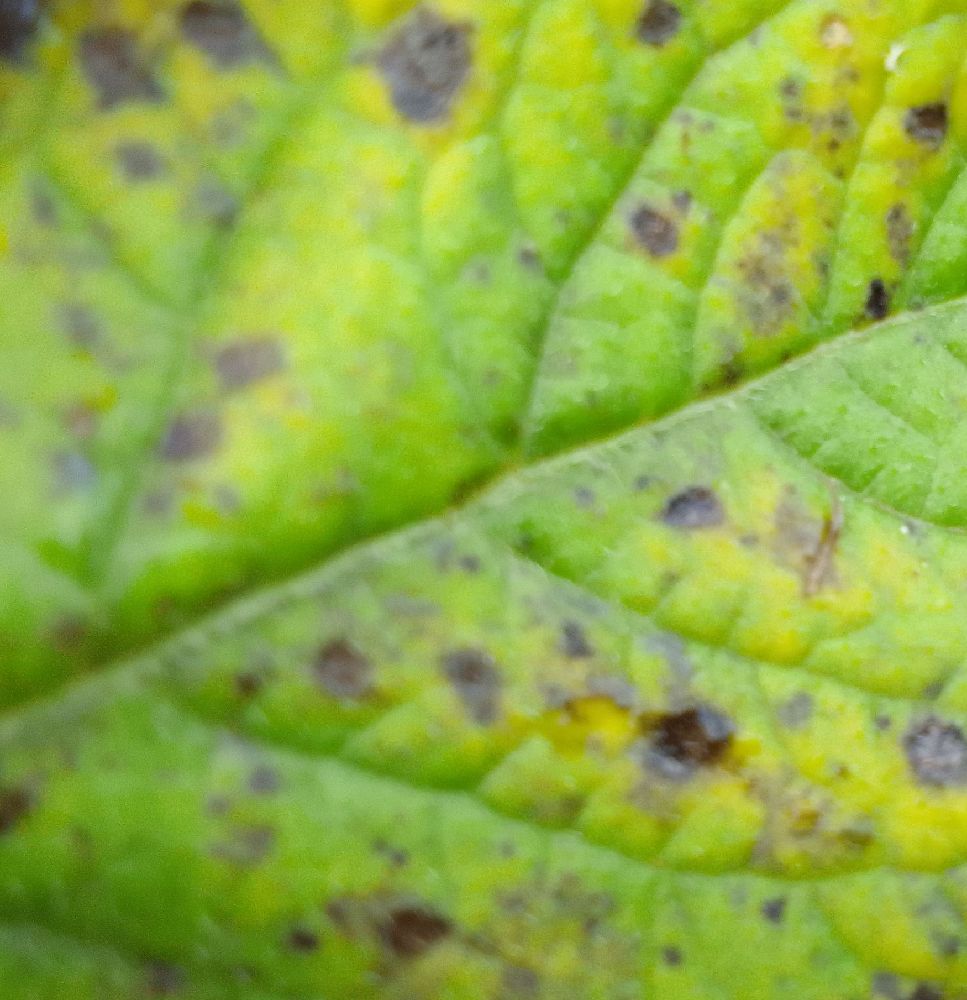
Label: Early blight